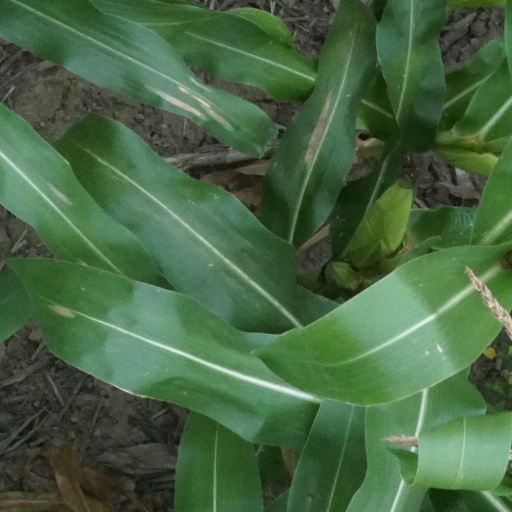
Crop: maize; corn